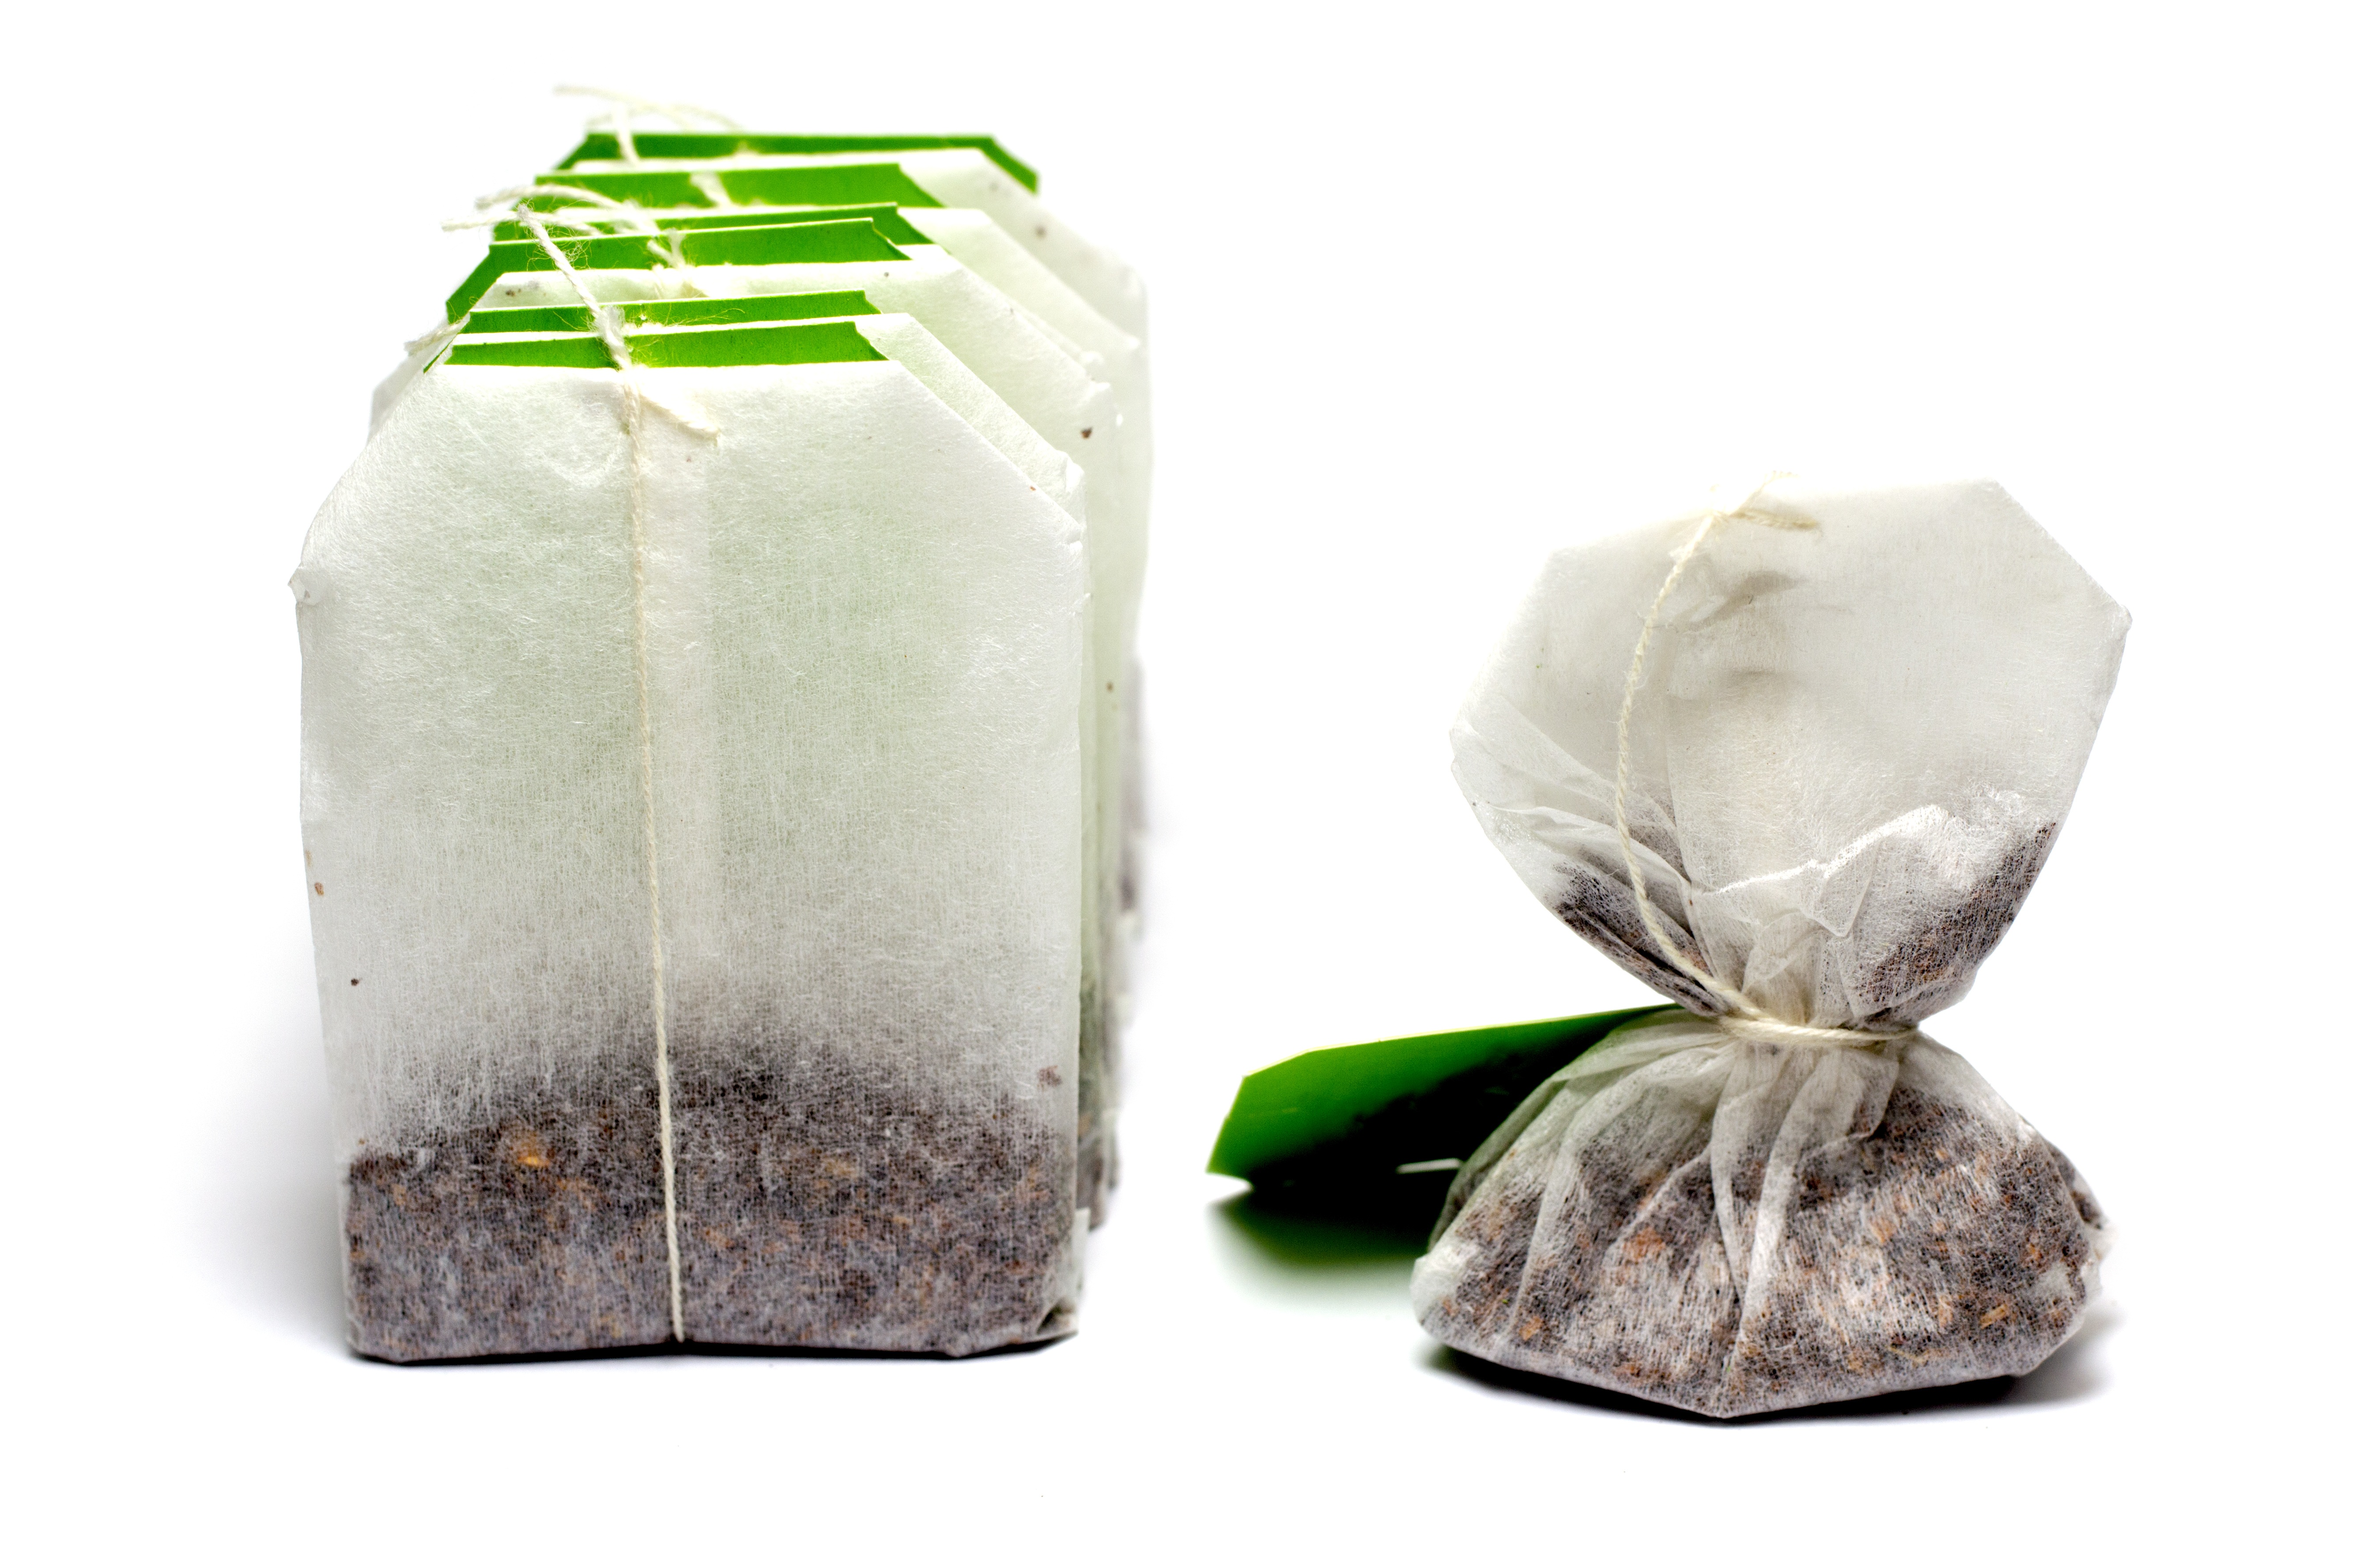
tea, food, produce, lighting, coconut, antioxidant, bags, teabags